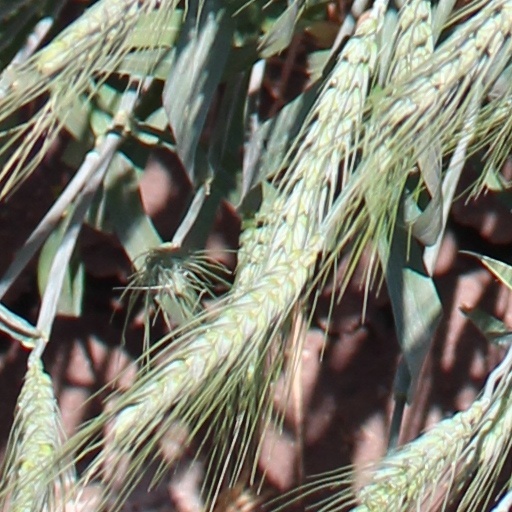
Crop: wheat